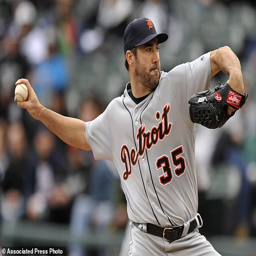
baseball pitcher delivers a pitch during the first inning of a baseball game against sports team on opening day .